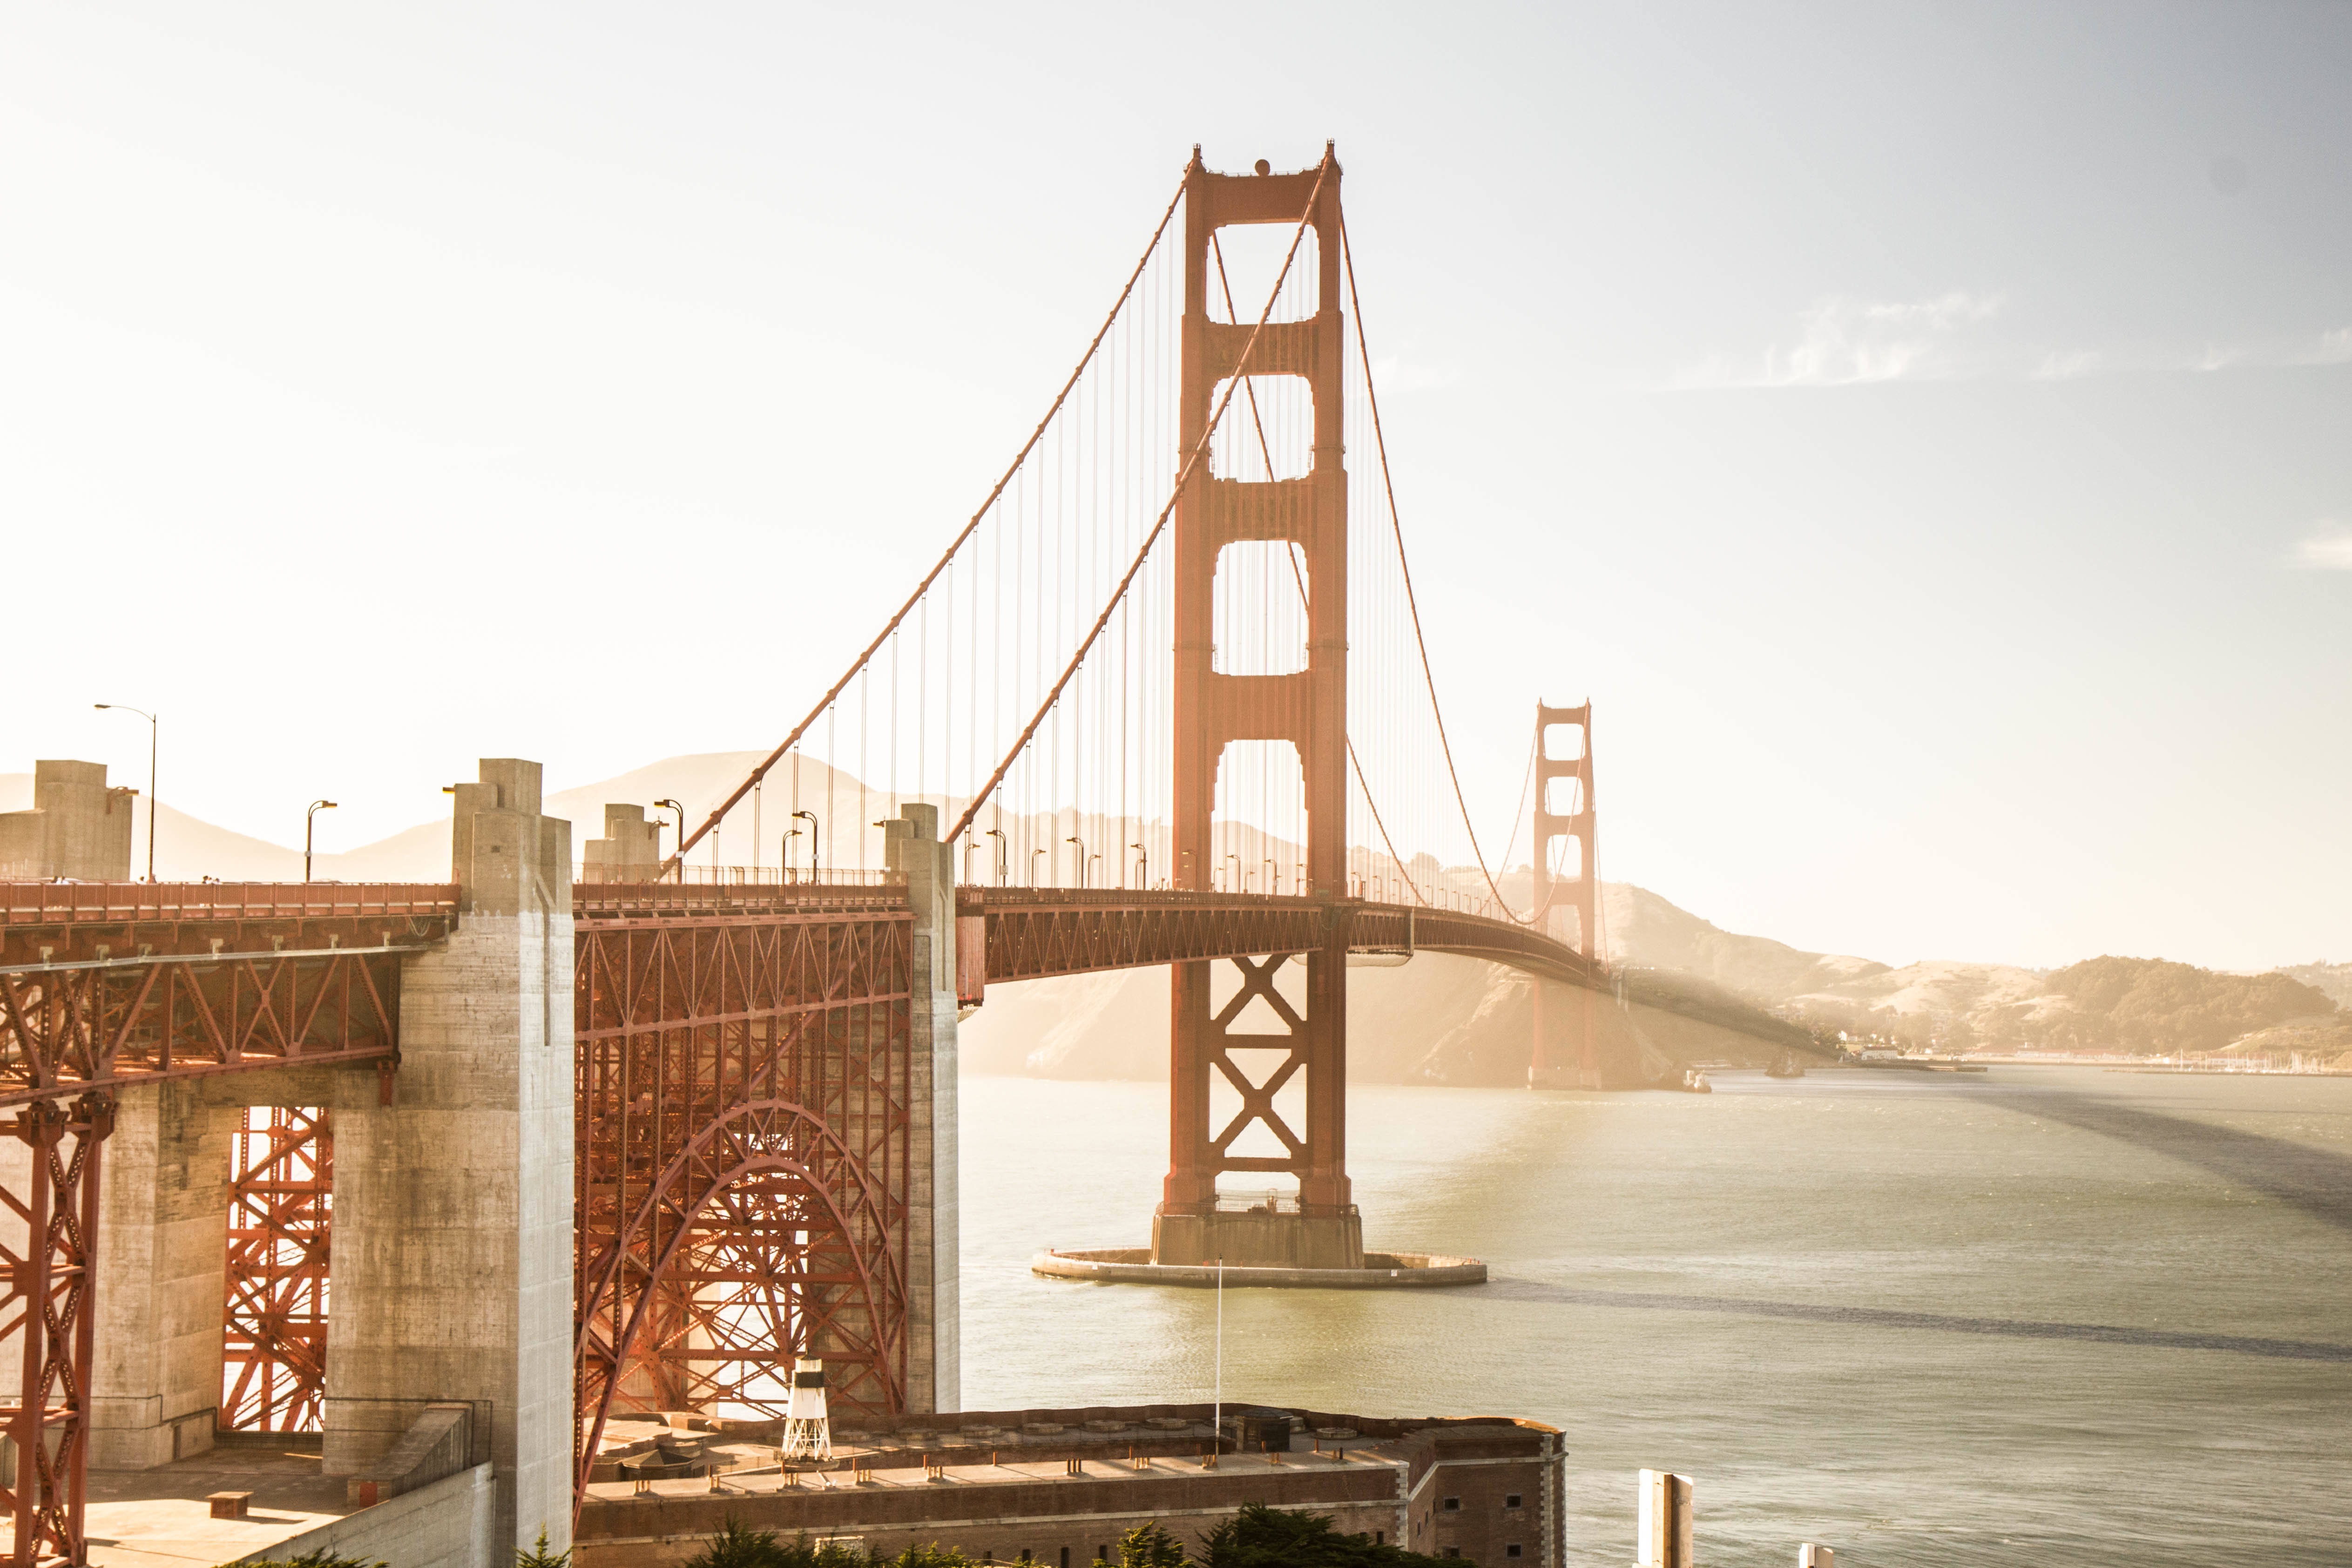
bridge, building, river, cable, arch, usa, landmark, nonbuilding structure